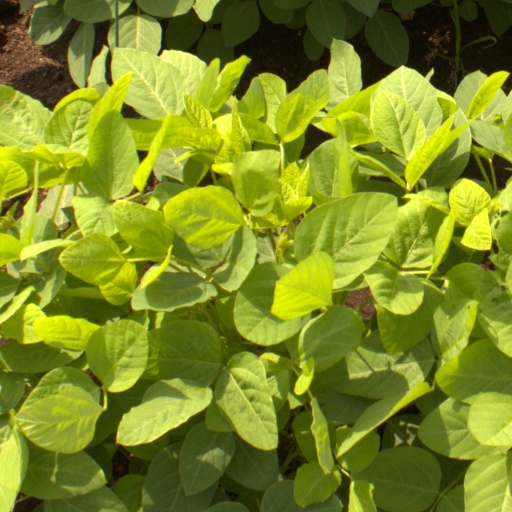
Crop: soybean